This Group of People

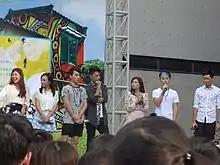
The group at a fan meetup in Taichung

This Group Of People (TGOP) is a Taiwanese comedy YouTube channel. It is the most subscribed YouTube channel from Taiwan, having over 3.48 million subscribers.